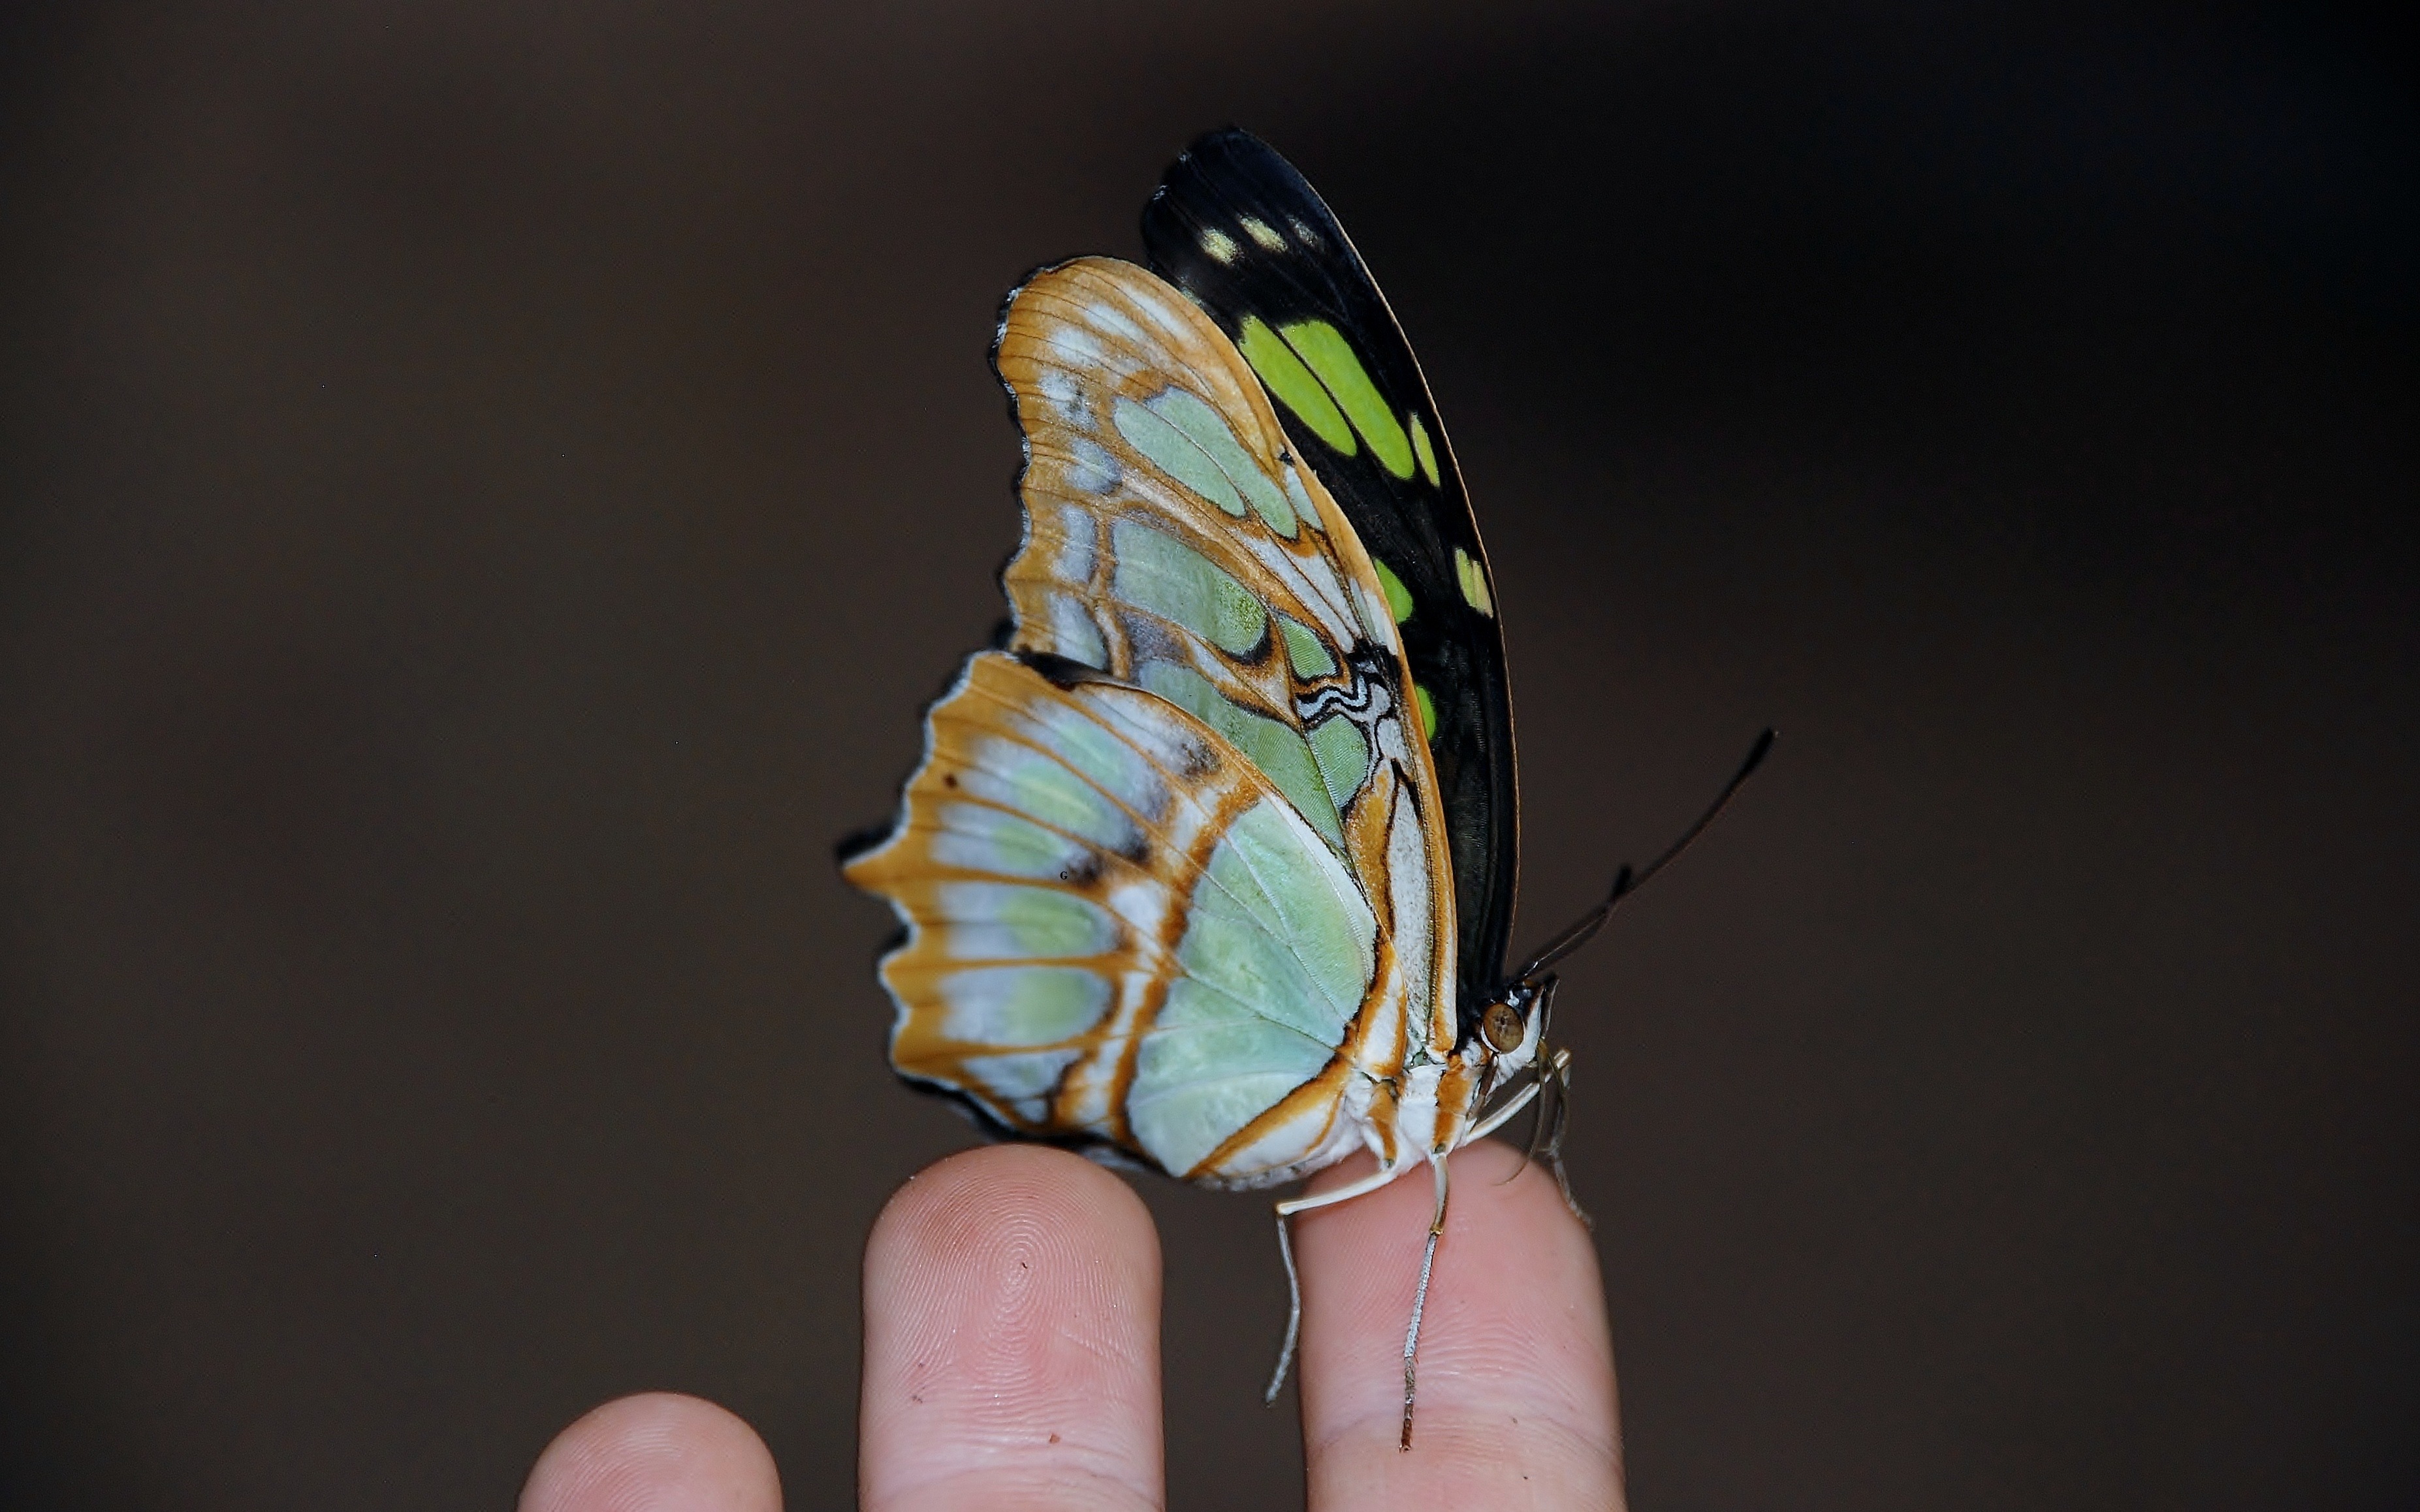
hand, wing, photography, animal, green, insect, butterfly, yellow, fauna, invertebrate, close up, malachite, macro photography, arthropod, pollinator, siproeta, stelenes, moths and butterflies